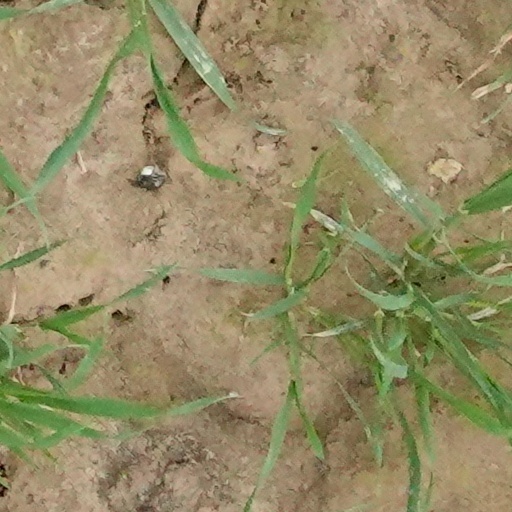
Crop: wheat